Akshara Singh

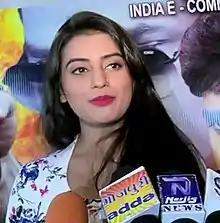
Singh in 2021

Akshara Singh is an Indian actress who is primarily active in Bhojpuri films and, is a recipient of several awards. Singh is known for her roles in films like action drama "Tabadala", political drama "Sarkar Raj" and action romance "Satya". She is considered as one of the leading and highest paid Bhojpuri actress.